Liquid-feed flame spray pyrolysis

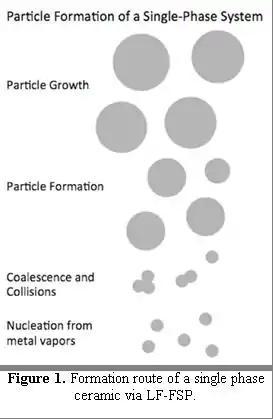

Combustion of the precursor results in oxidation of ligands/adducts generating vapors that likely consist of gaseous metal ions and oxyanion species, which co-react to nucleate and grow to form clusters of metal oxide bonds.